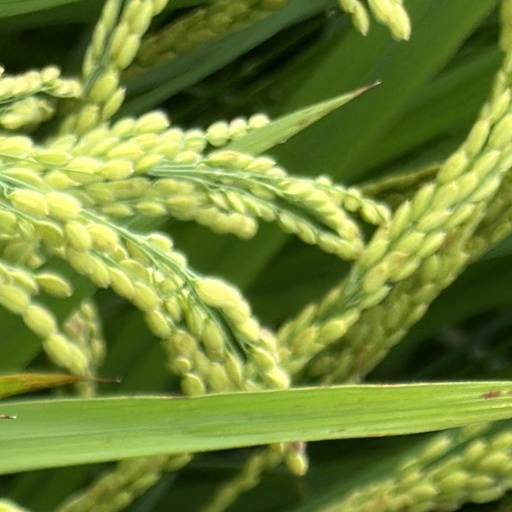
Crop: rice